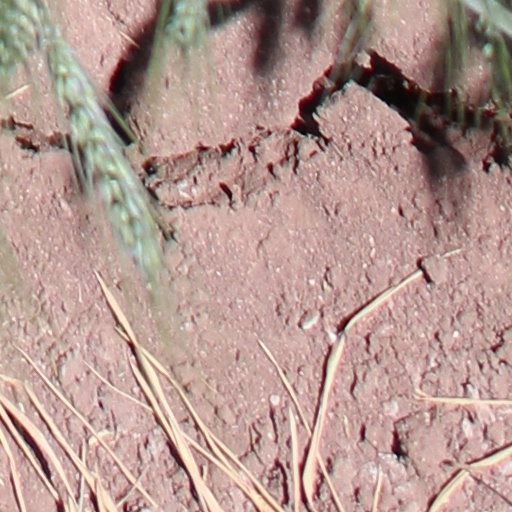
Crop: wheat